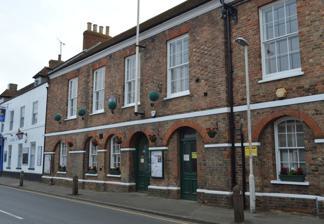
Building: Lydd Guildhall
Country: Unknown
Year built: 1792
Municipal building in Lydd, Kent, England Lydd Guildhall Lydd Guildhall Location High Street, Lydd Coordinates 50°57′04″N 0°54′19″E / 50.9512°N 0.9054°E / 50.9512; 0.9054 Built 1792 Architectural style(s) Neoclassical style Listed Building – Grade II Official name The Guild Hall Designated 28 November 1950 Reference no. 1338208 Shown in Kent Lydd Guildhall , also known as Lydd Town Hall and the Lydd Common House , is a municipal building in the High Street, Lydd , Kent , England. The structure, which accommodates the offices and meeting place of Lydd Town Council, is a Grade II listed building . History The building was designed in the neoclassical style , built in red brick and was completed in around 1792. Re-faced in the early 19th century, it featured six openings on the ground floor, all flanked by pilasters supporting brick voussoirs . The first floor was fenestrated by five sash windows and surmounted by a cornice with a tiled roof above. Internally, the principal rooms were a market hall on the ground floor, an assembly room on the first floor and a series of prison cells in the basement. From 1830, the prison cells were only used as a temporary lock-up for petty criminals. The building was a regular venue for coroners' court hearings: these hearings included the inquest into the deaths of 293 people who drowned, when the full-rigged ship , Northfleet , sank in the English Channel in January 1873. The borough council, which had met in the council chamber, was reformed under the Municipal Corporations Act 1883 . Fund raising events held in the guildhall included a function in support of Salute the Soldier Week in March 1944 during the Second World War . A colourful piece of calligraphy by Irene Wellington , listing all the bailiffs of the borough since ancient times, was installed in the guildhall in 1973. The building continued to serve as the meeting place of the borough council for much of the 20th century, but ceased to be local seat of government when the enlarged Folkestone and Hythe District Council was formed in 1974. However, it subsequently became the meeting place of Lydd Town Council. References